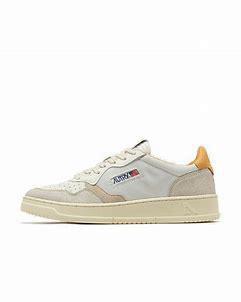
Brand: Autry
Model: Action Shoes Autry Action Autry 01